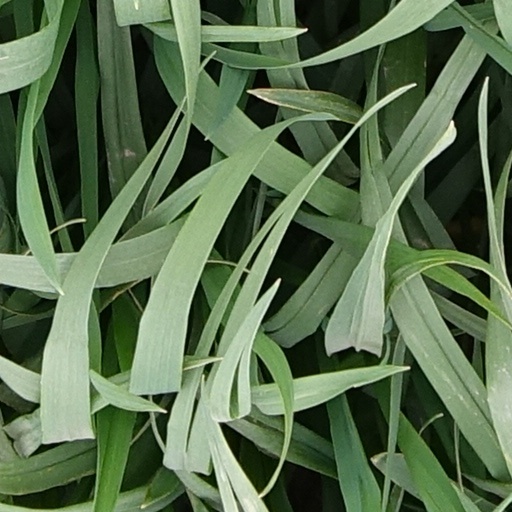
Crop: wheat